Gambir Fair

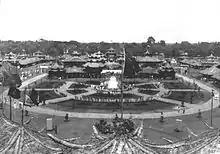
Fairgrounds, 1925

Gambir Market was held in Koningsplein, Batavia, Dutch East Indies (now Merdeka Square, Jakarta, Indonesia); this was a part of Gambir subdistrict, which lent the fair its name. The front gate, which was located on the north side of Daanhole Street (now Sabang Street), was made of bamboo and wood, roofed with True Sago Palm leaves, and served as a ticket booth. The gate's architectural style differed every year, although it was generally modeled on traditional Indonesian buildings; the architects in charge of designing the gate often began researching the style to be used six months before the event.